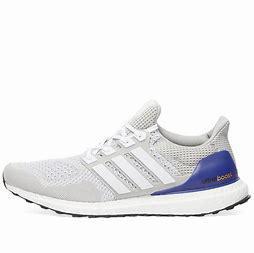
Brand: Adidas
Model: Ultraboost 1